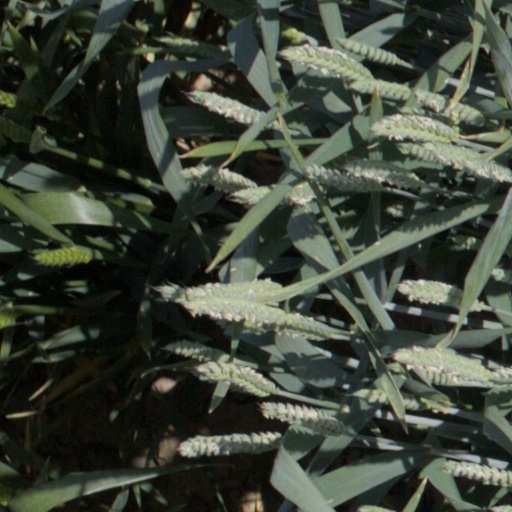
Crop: wheat